Friend from Peniche

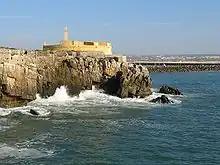
The Peniche Fortress in 2005.

Friend from Peniche is an idiomatic expression from Portugal that refers to a disloyal friend who is not to be trusted and is only interested in receiving at the expense of others without offering anything in return.